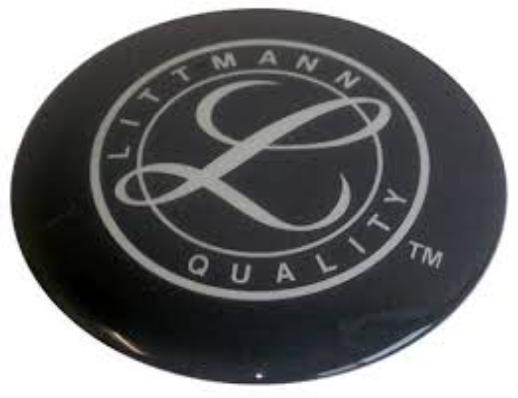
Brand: littmann
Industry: Electronic